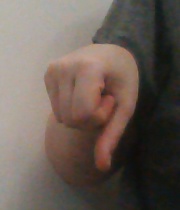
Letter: waw